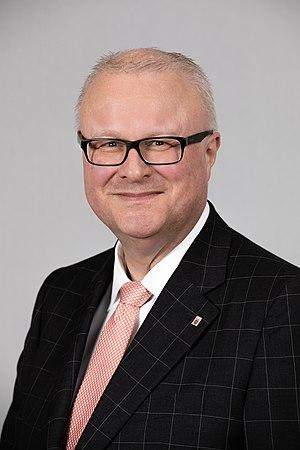
Thomas Schäfer, Landtag de Hesse, Wiesbaden, 3 avril 2019